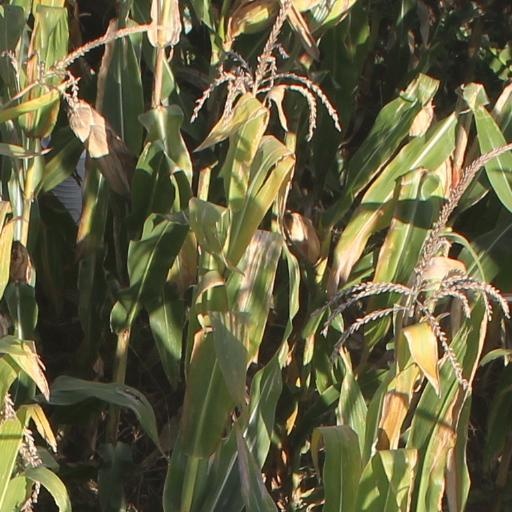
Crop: maize; corn